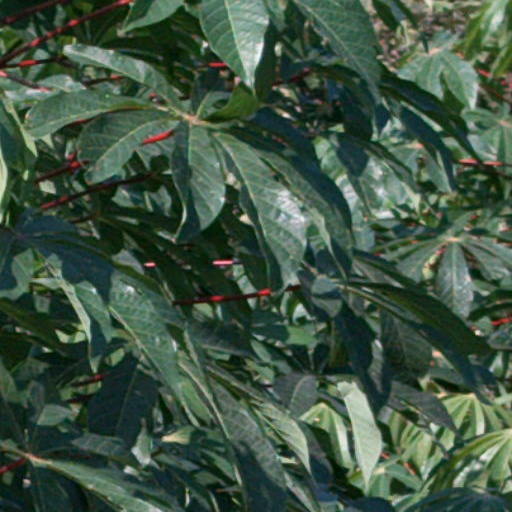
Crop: cassava